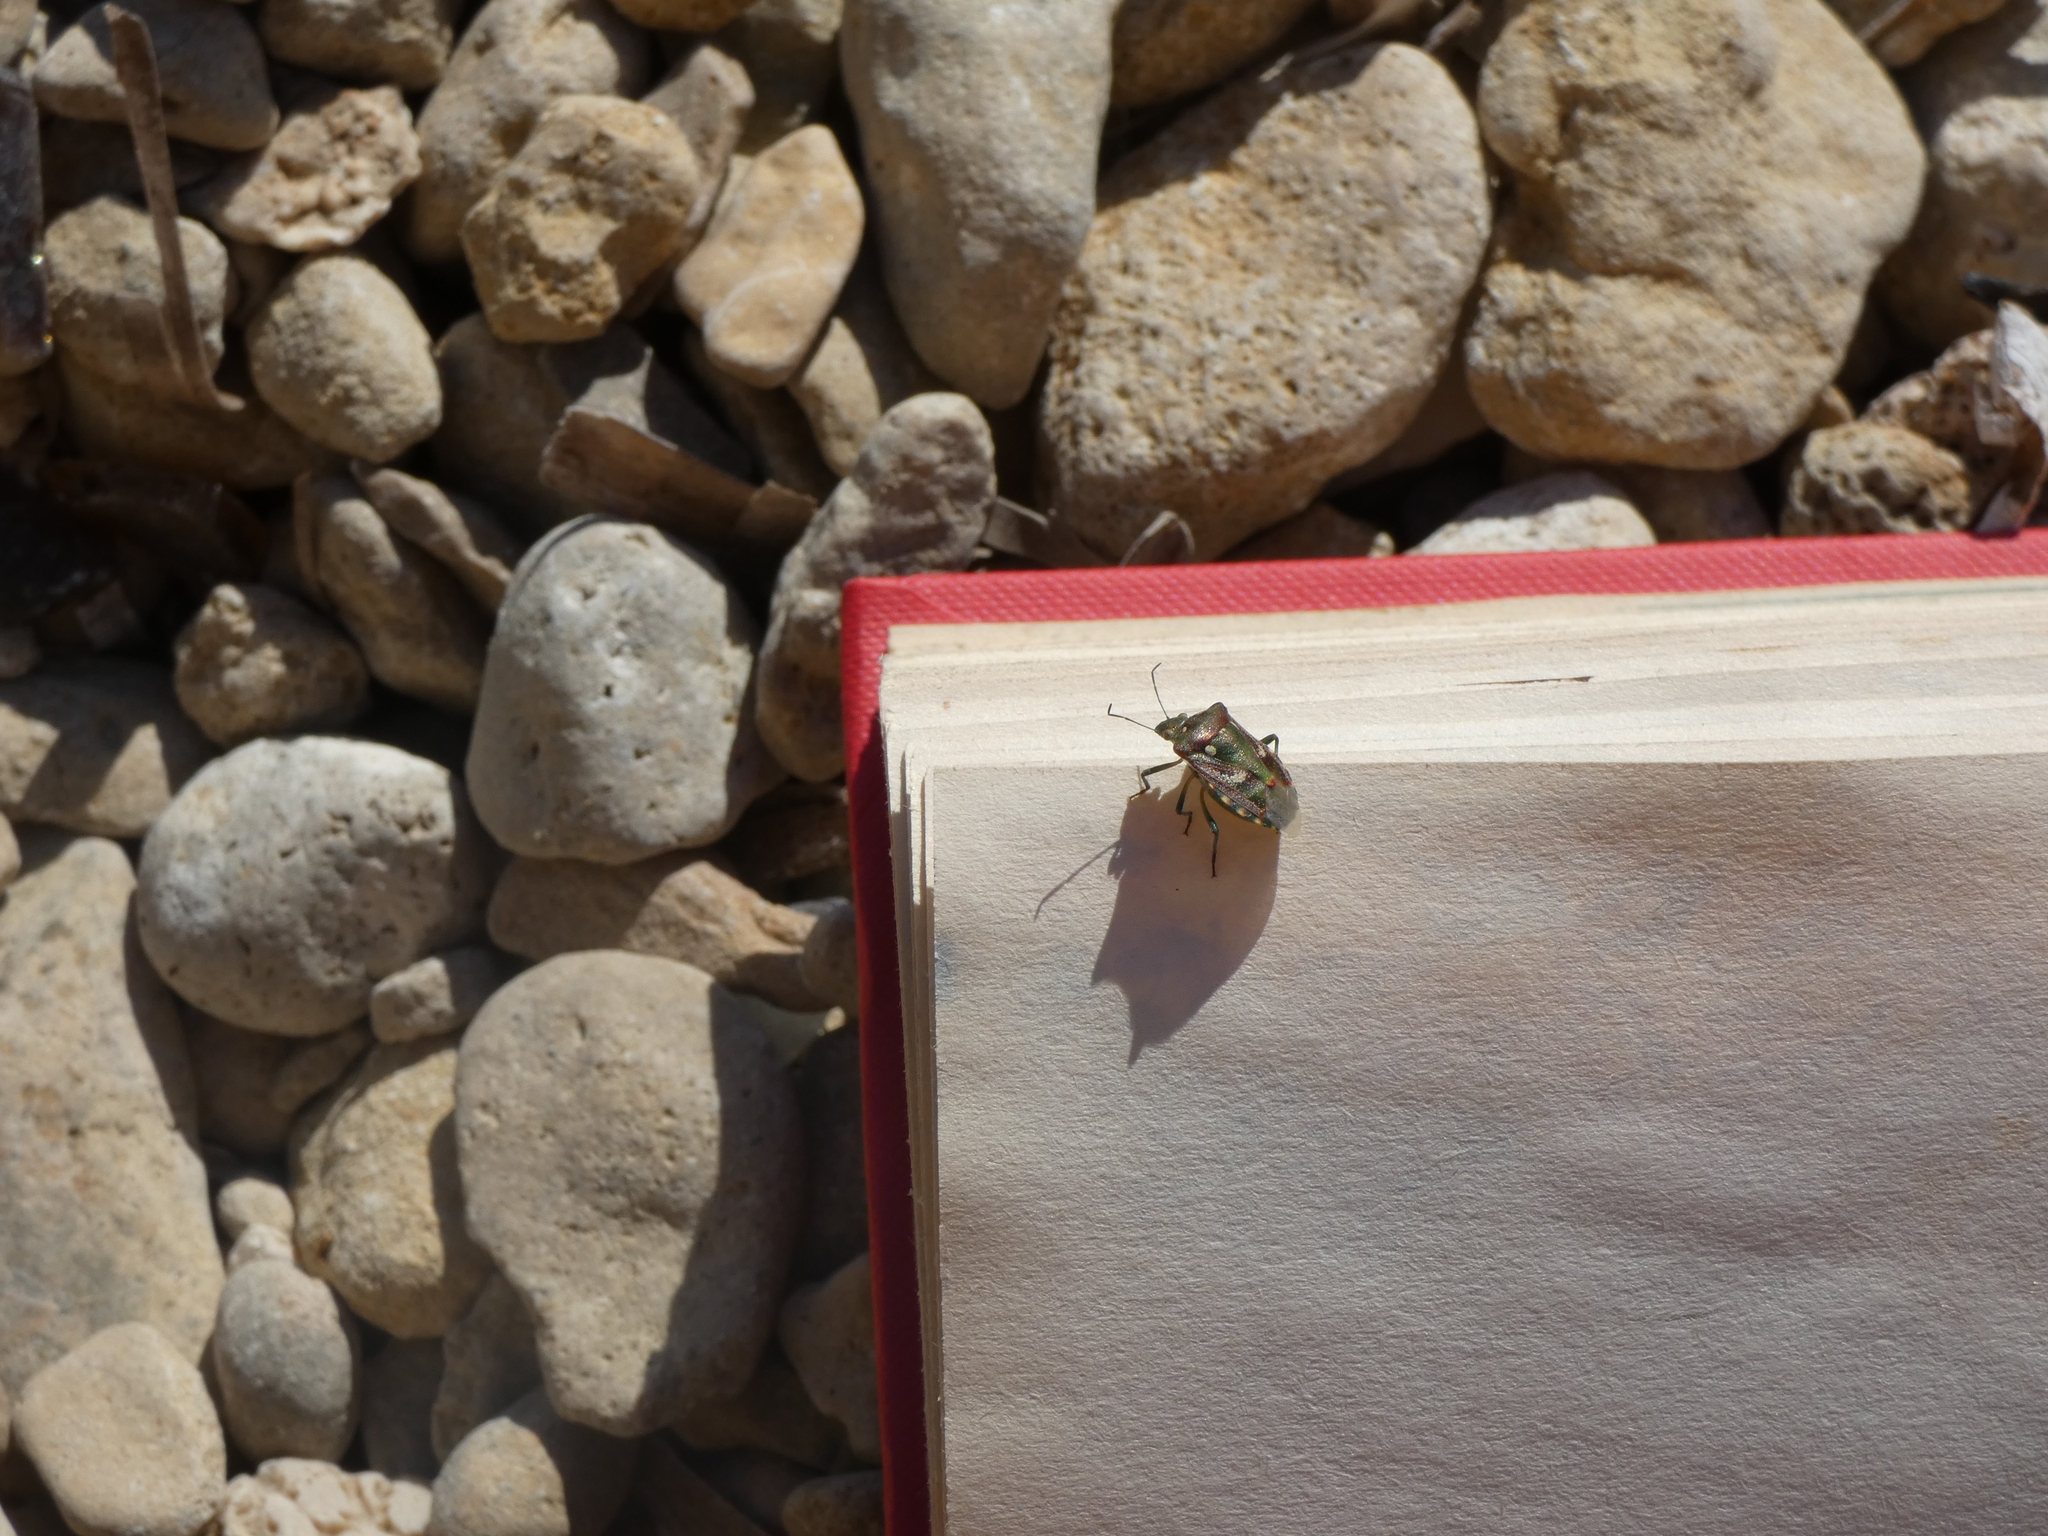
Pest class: stink_bug